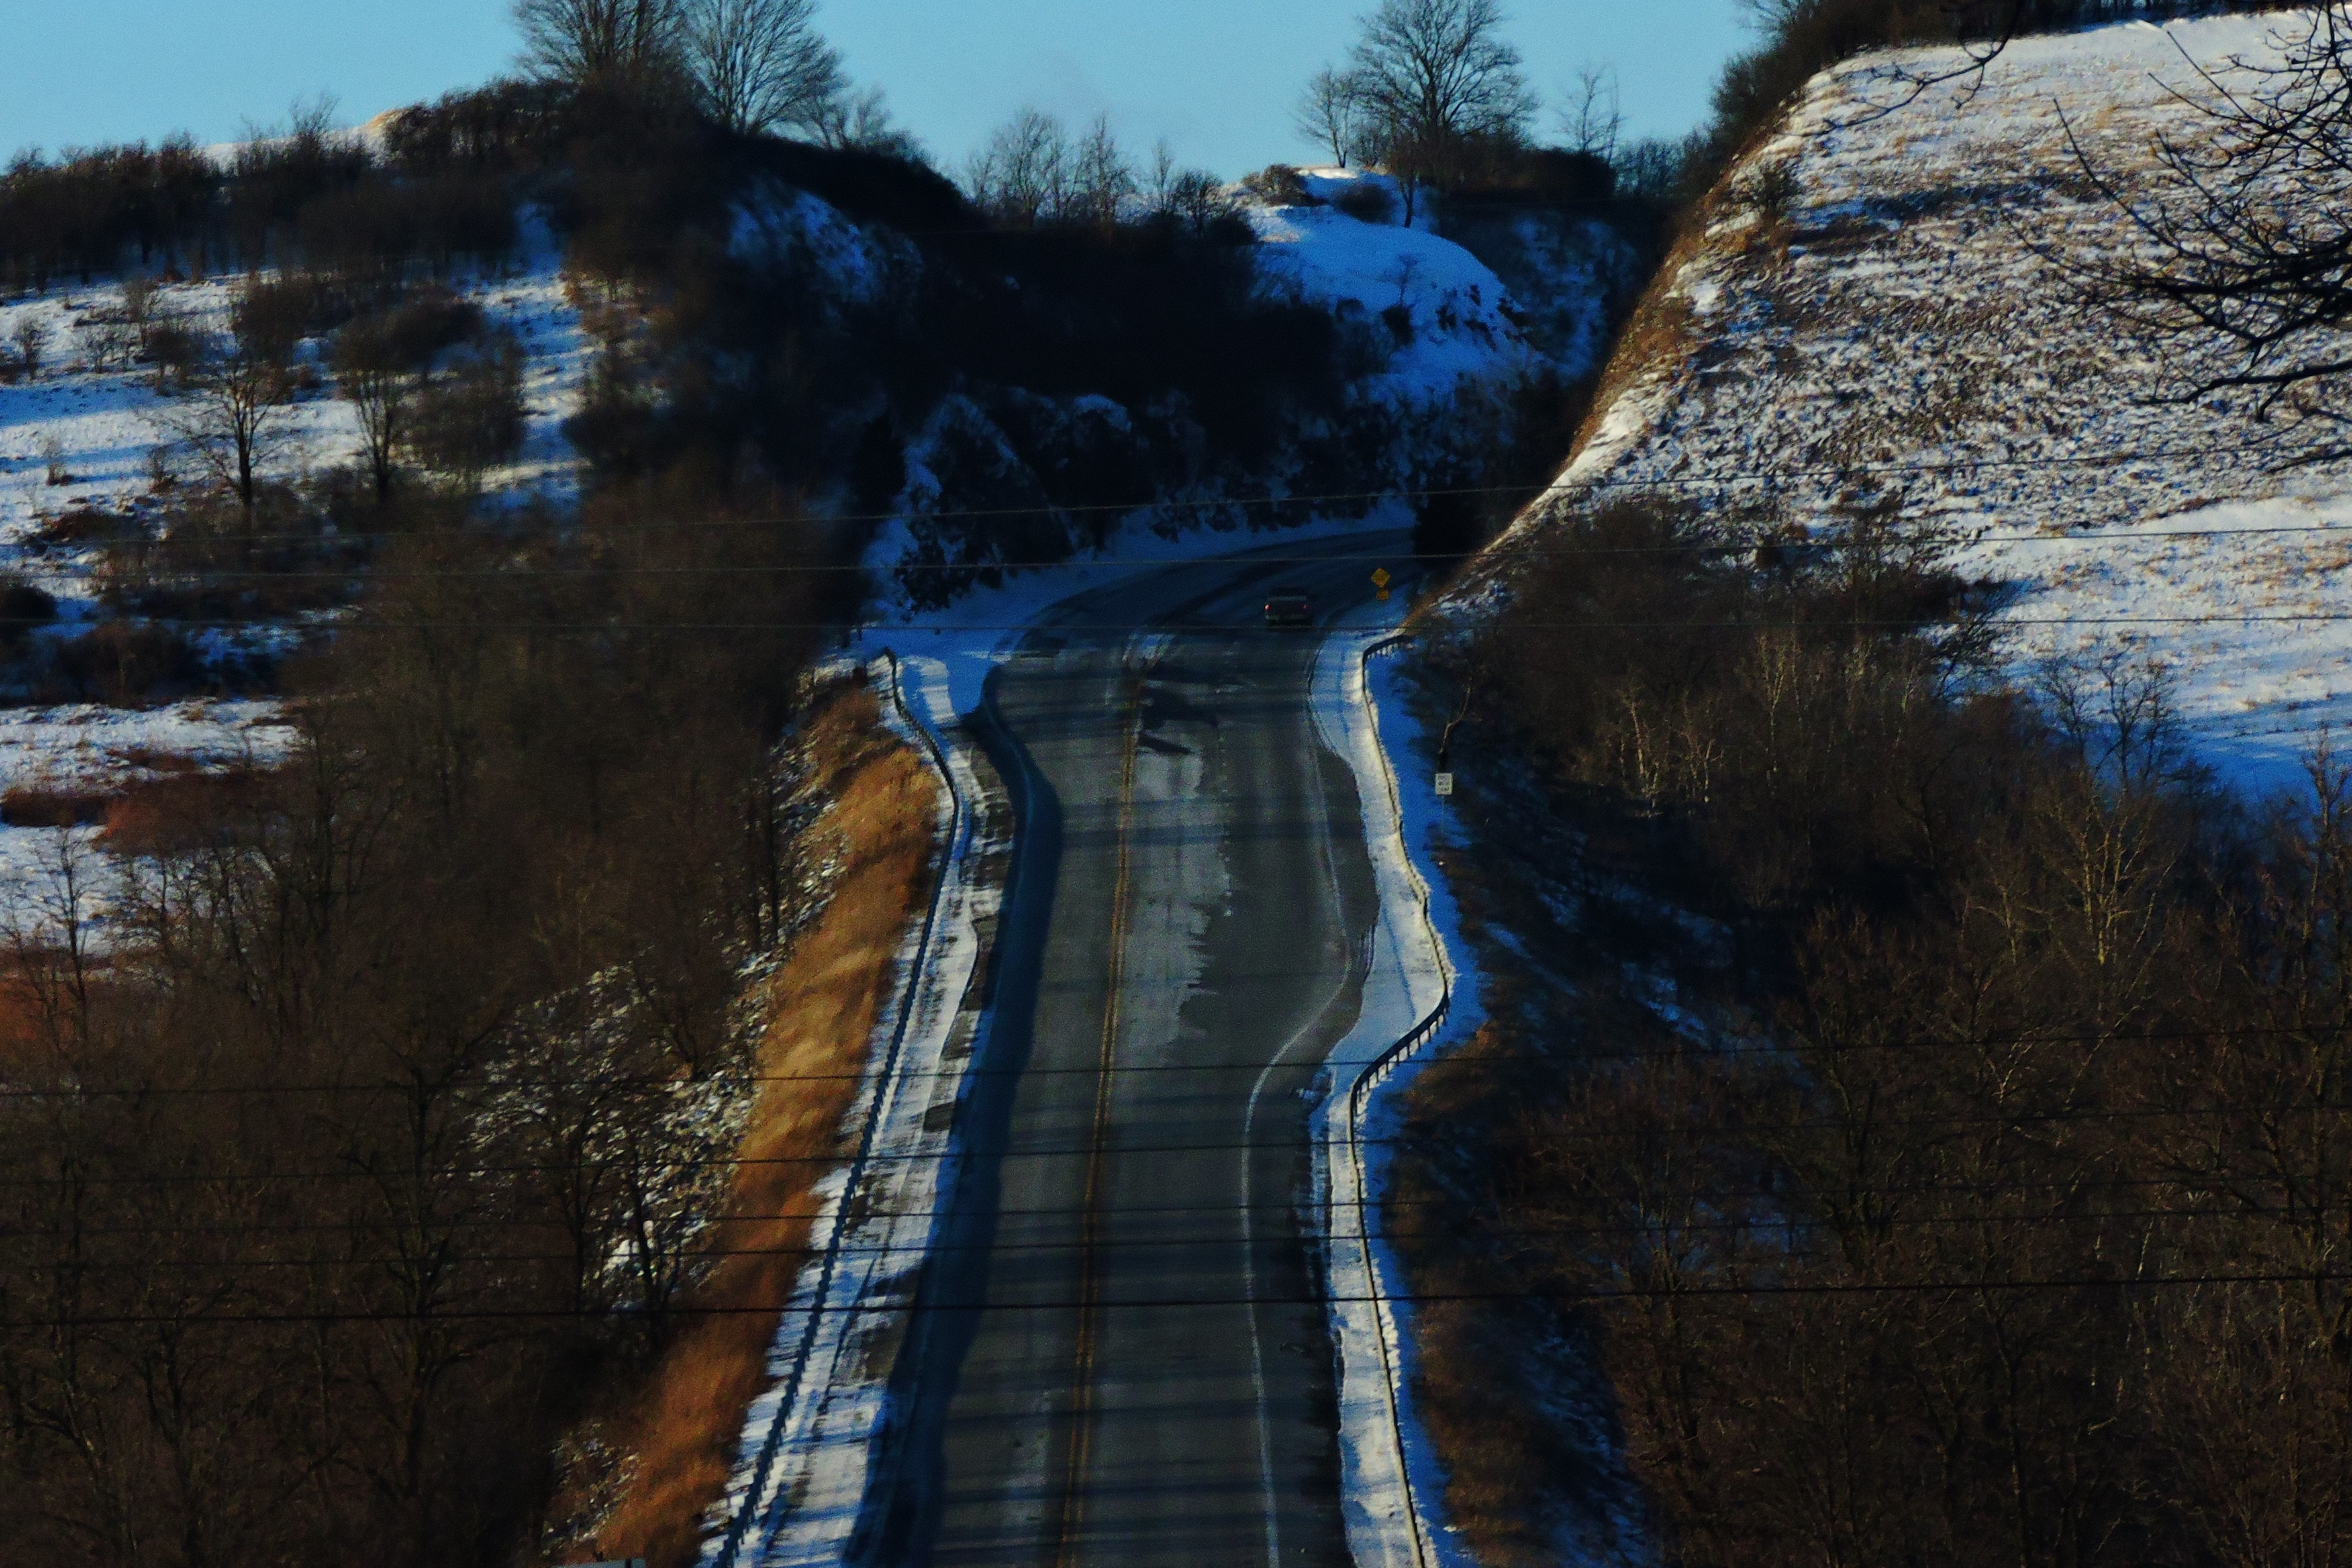
snow, winter, track, bridge, transport, reflection, terrain, waterway, infrastructure, aerial photography